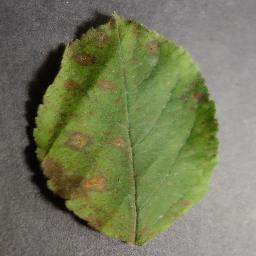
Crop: apple
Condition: cedar_rust